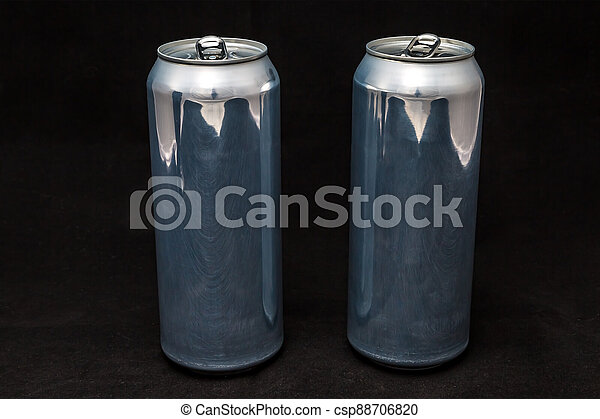
Label: metal